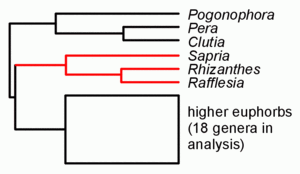
La Rafflesia ou Rafflésie est un genre de plantes qui parasitent les Tetrastigma des régions tropicales. Elle se retrouve dans la péninsule Malaise, à Bornéo, Sumatra, en Thaïlande, en Malaisie péninsulaire et aux Philippines.